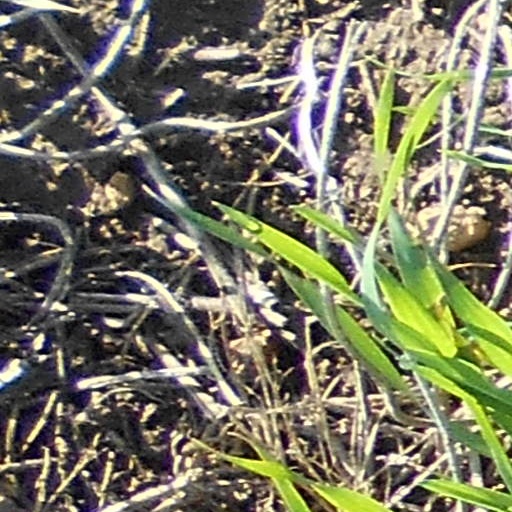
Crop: wheat